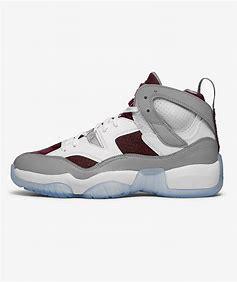
Brand: Jordan
Model: Jumpman Two Trey